Brahma Kumaris

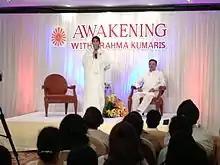
BK Sister Shivani Verma and Suresh Oberoi in Bangkok on the pay-to-broadcast television program "Awakening with Brahma Kumaris"

Brahma Kumaris recommend a specific lifestyle to achieve greater control over the physical senses. However, many participate in a casual way, electing to adopt whichever beliefs and lifestyle disciplines in the following list they wish: